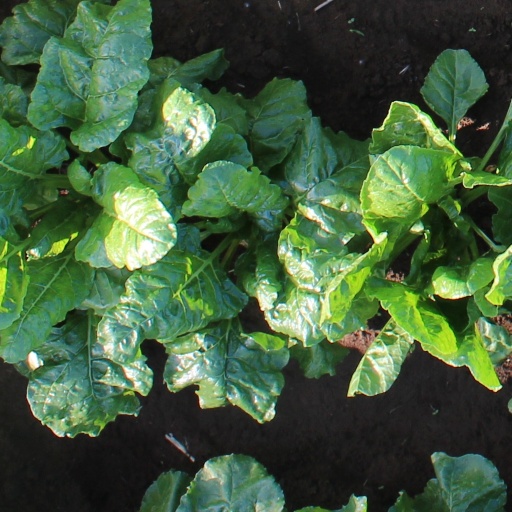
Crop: sugar beet